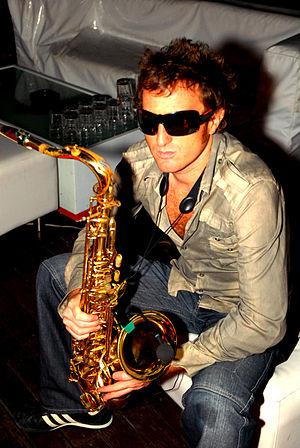
Demon Ritchie est un producteur de musique, compositeur multi-instrumentiste de House music et musique électronique français. Il collabore à ses débuts sur de nombreux projets tels que : Eglantine, Paris-Angeles, sur Serial Records. Il participe à la création du label Serial sur lequel on retrouve la plupart de ses productions. Il est également membre du groupe Serial Crew aux côtés de Muttonheads et Mathieu Bouthier.Il est également compositeur des "Soldiers of Twilight", aux côtés de Dj Rork et de la chanteuse Lady Bird. Sa dernière production est le titre "Only in New York" notamment compilé sur "Hotel Costes" Vol.8. Demon Ritchie joue également du saxophone en live aux côtés de DJ's dans les plus gros clubs de la planète.